On Tat Estate and On Tai Estate

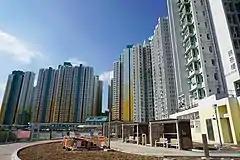
On Tai Estate

Chi Tai House at On Tai Estate was sealed on 23 February 2022. Ming Tai House was placed under lockdown on 24–25 February.